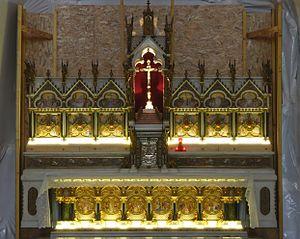
A Marseille (Bouches-du-Rhône_France), vers le sommet de la Canebière, église néo-gothique de Saint-Vincent-de-Paul dite des Réformés, le maître-autel dû au marbrier-sculpteur Jules Cantini.
L'église Saint-Vincent-de-Paul est une église située dans le quartier du Chapitre, en haut de la Canebière ; les Marseillais la surnomment église des Réformés.